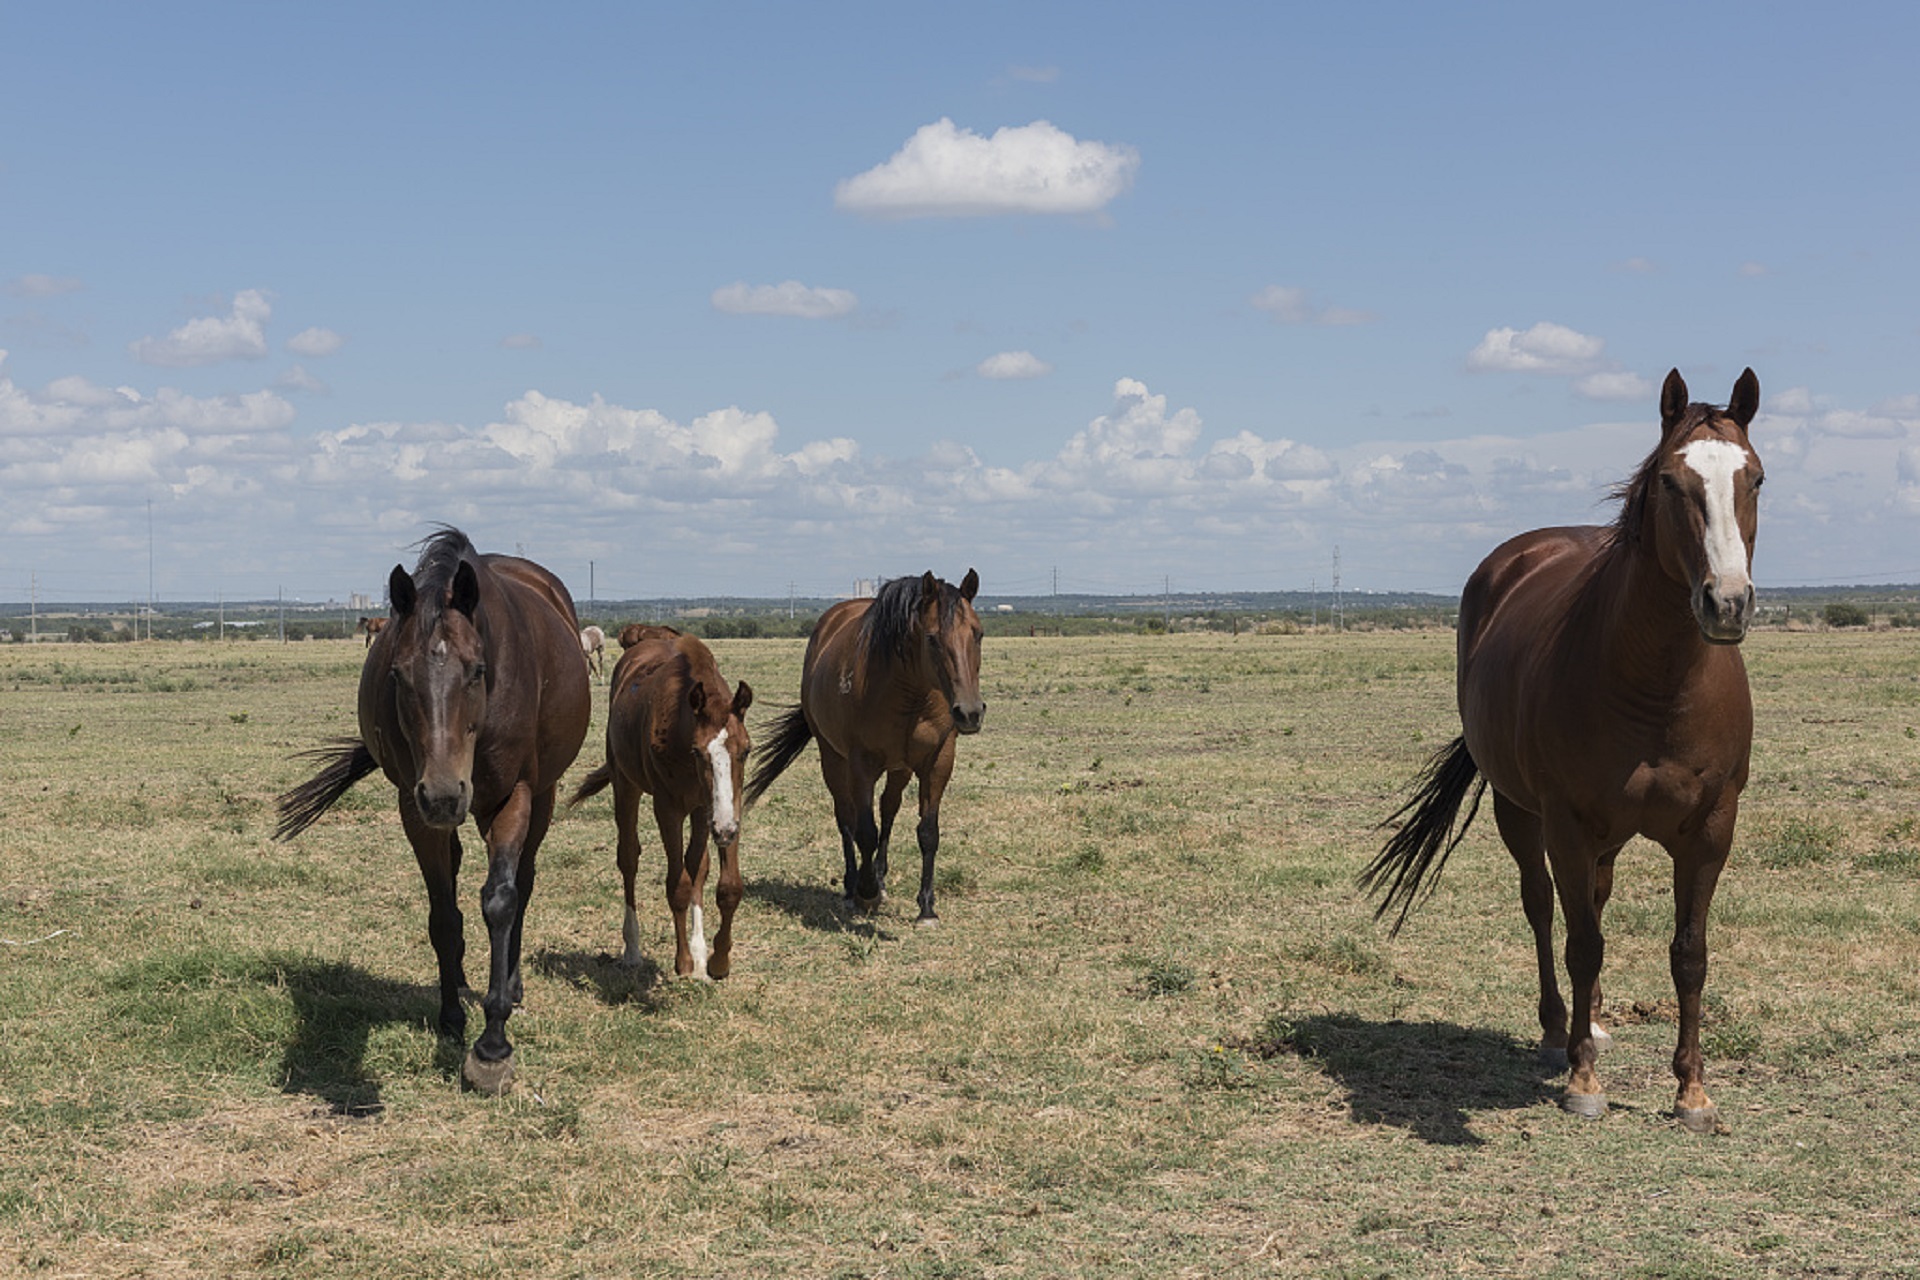
landscape, walking, prairie, portrait, herd, pasture, grazing, ranch, horse, usa, mammal, agriculture, fauna, plain, equestrian, equine, grassland, mare, texas, ecosystem, venus, colt, steppe, rural area, pack animal, trail riding, natural environment, horse like mammal, mustang horse, quarter horses